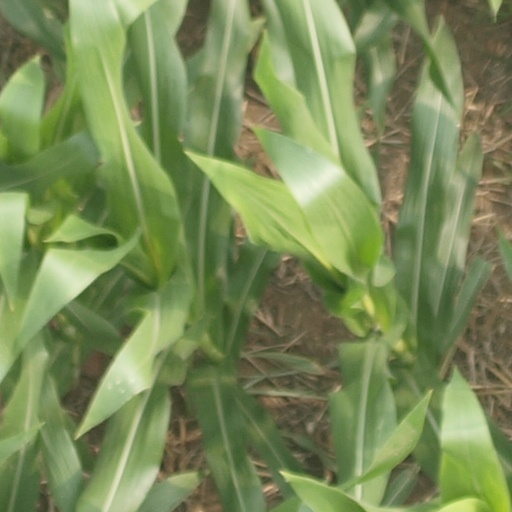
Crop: maize; corn